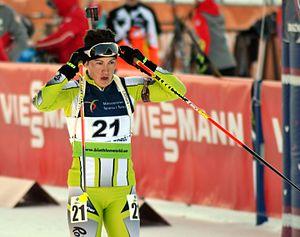
Luminița Pișcoran, née le 14 mars 1988 à Brașov, est une biathlète roumaine.